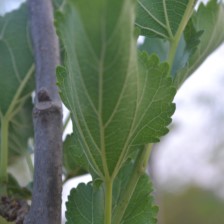
Variety: ChiangMaiBuriram60